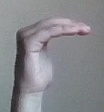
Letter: haa